Homosexuality in ancient Rome

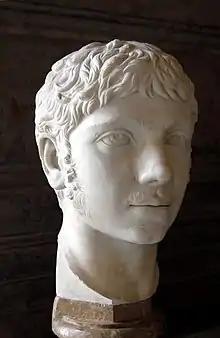
Head of Emperor Elagabalus, said to have surrounded himself with "exoleti"

Homosexuality appears with much less frequency in the visual art of Rome than in its literature. Out of several hundred objects depicting images of sexual contact—from wall paintings and oil lamps to vessels of various types of material—only a small minority exhibits acts between males, and even fewer among females.